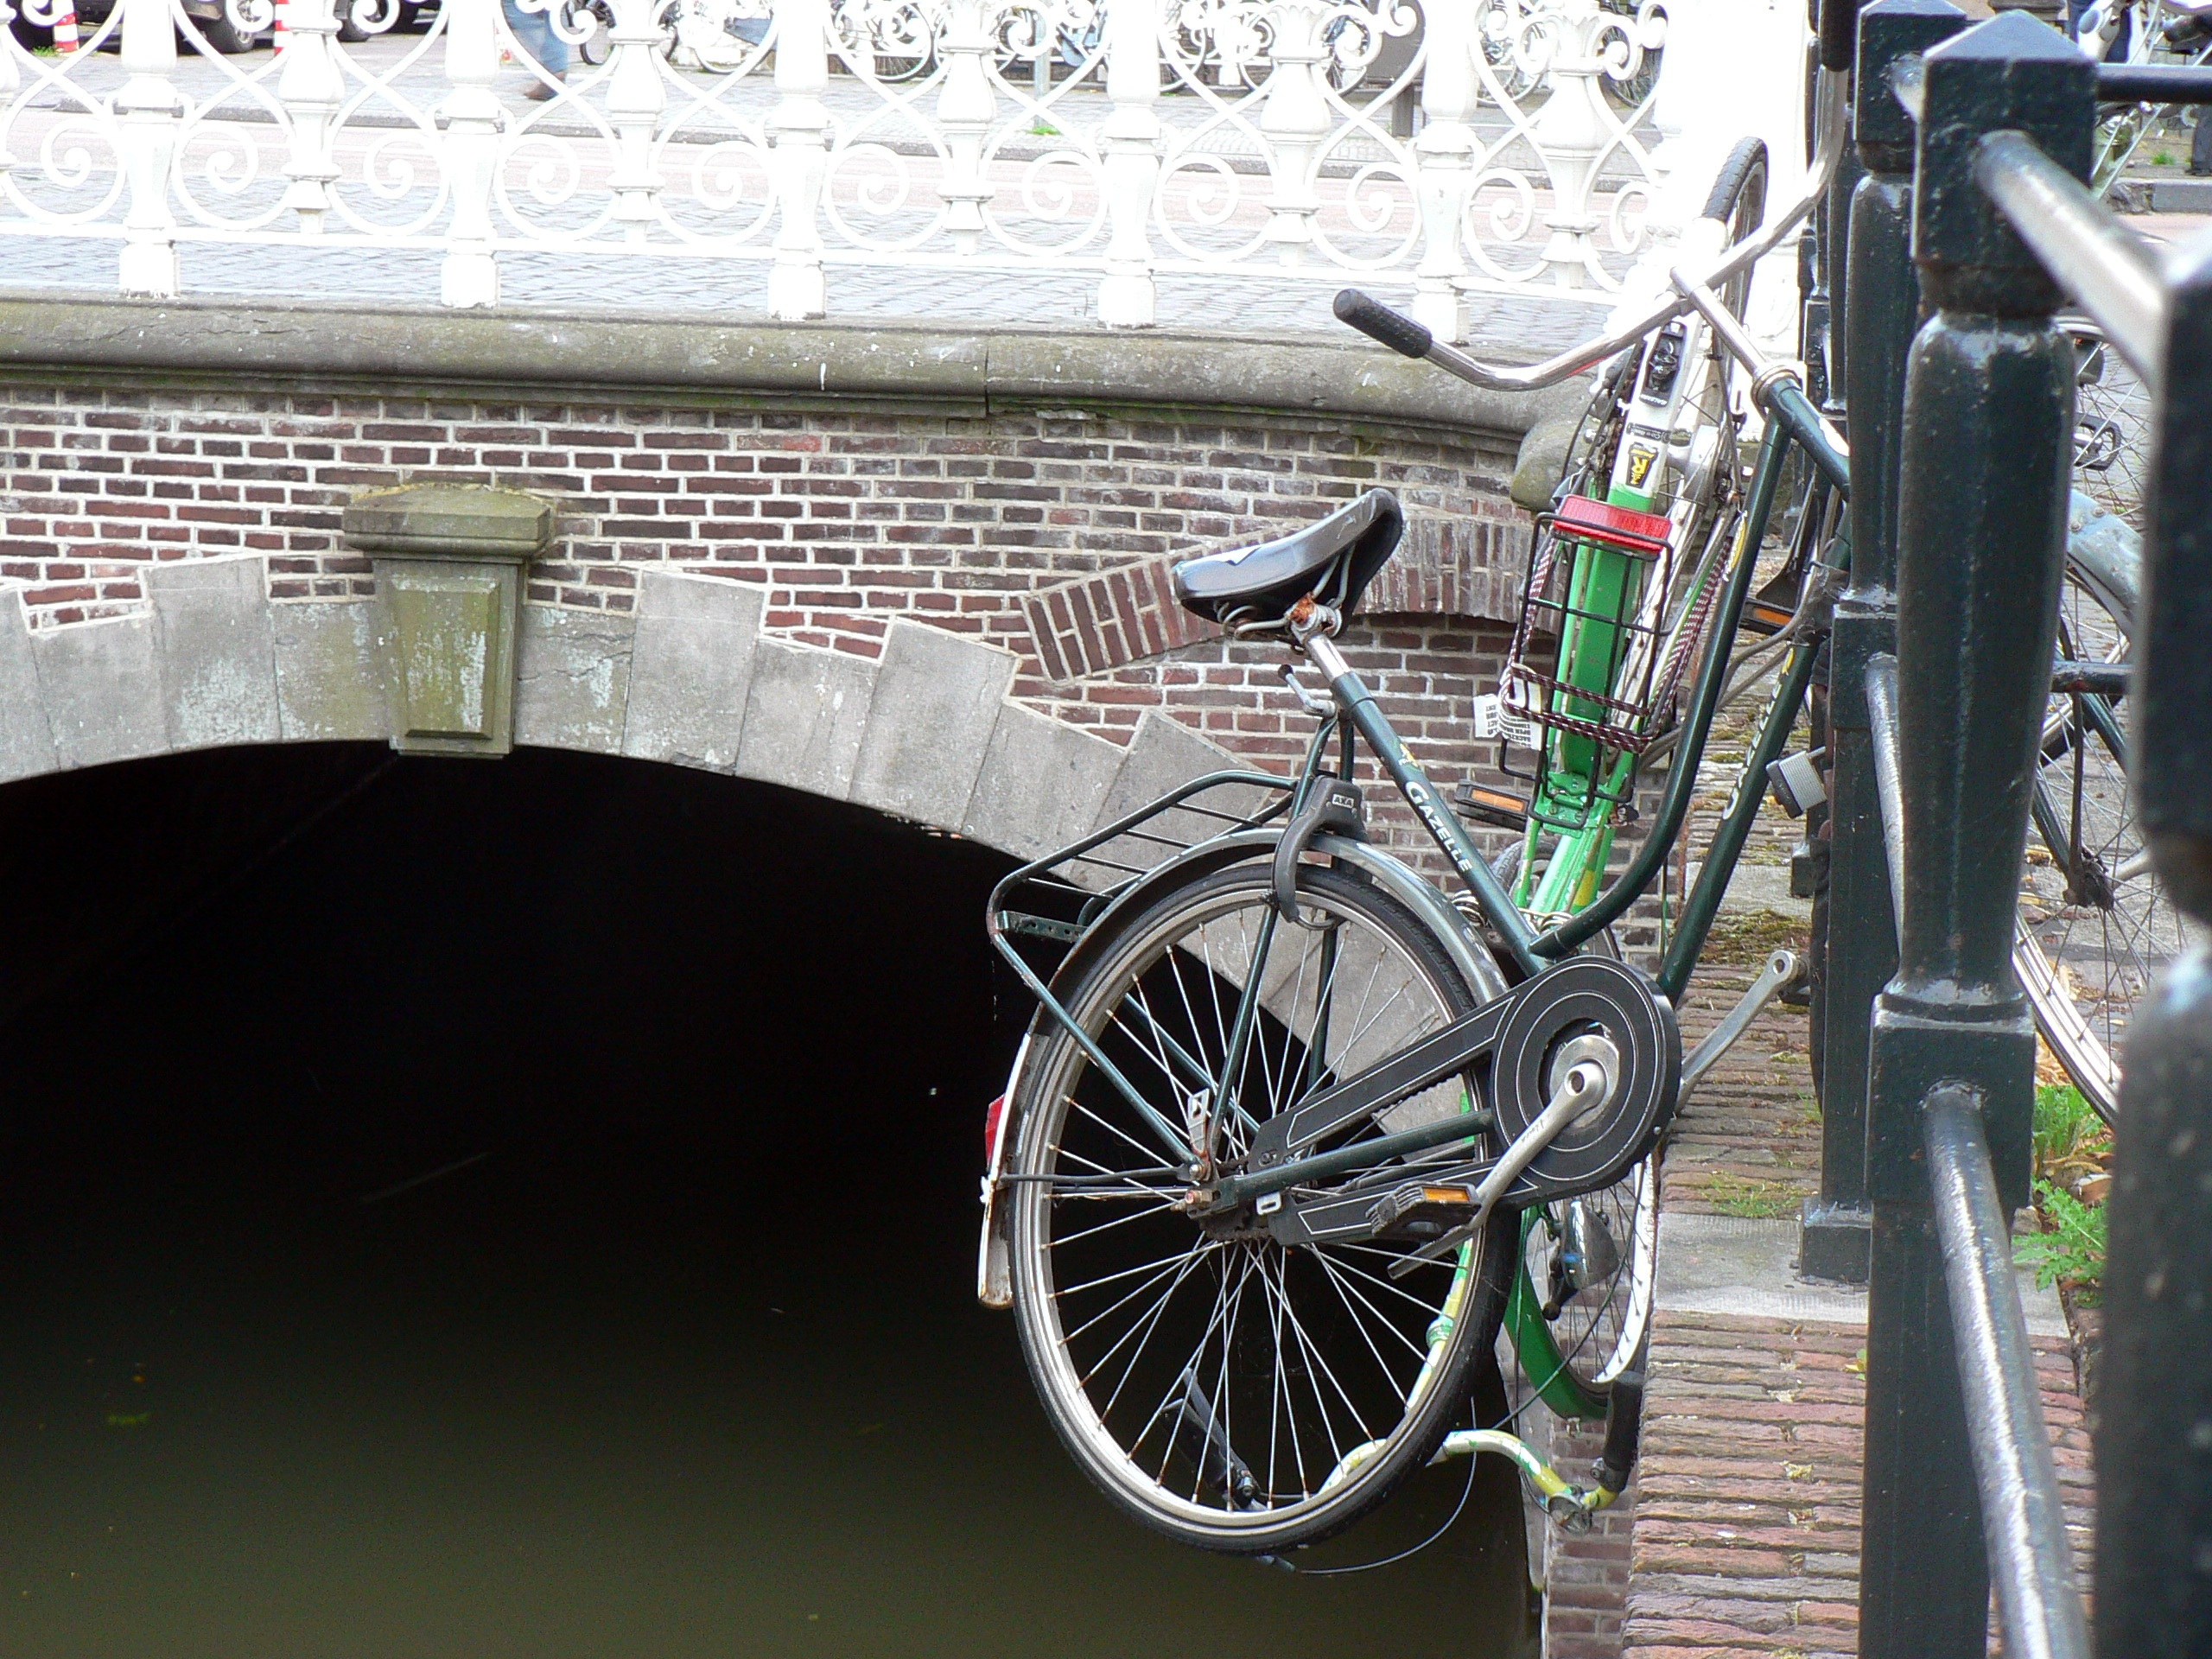
street, wheel, bicycle, bike, city, vehicle, sports equipment, mountain bike, cycling, channel, freeride, land vehicle, cycle sport, cyclo cross bicycle, bicycle motocross, bmx bike, road bicycle, racing bicycle